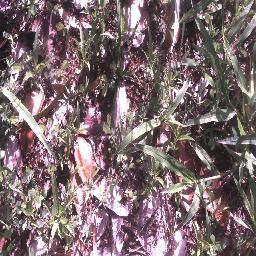
Label: negative